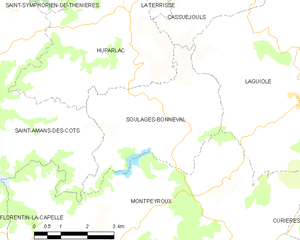
Soulages-Bonneval est une commune française située dans le département de l'Aveyron, en région Occitanie.